Gale W. McGee

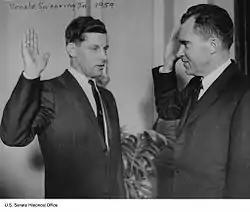
Vice President Richard Nixon administers the oath of office to Senator Gale McGee, 1959

While McGee supported free trade, he admitted to drawing the line on meat and oil imports due to the significance these issues held for his constituents. After reflecting on his first few years in office, McGee decided to prioritize votes on water policy, livestock, and gas and oil. He believed that supporting these issues symbolized his commitment to the everyday concerns of constituents, such as gas station owners and ranchers, allowing him to pursue broader liberal goals in both domestic and foreign policy.